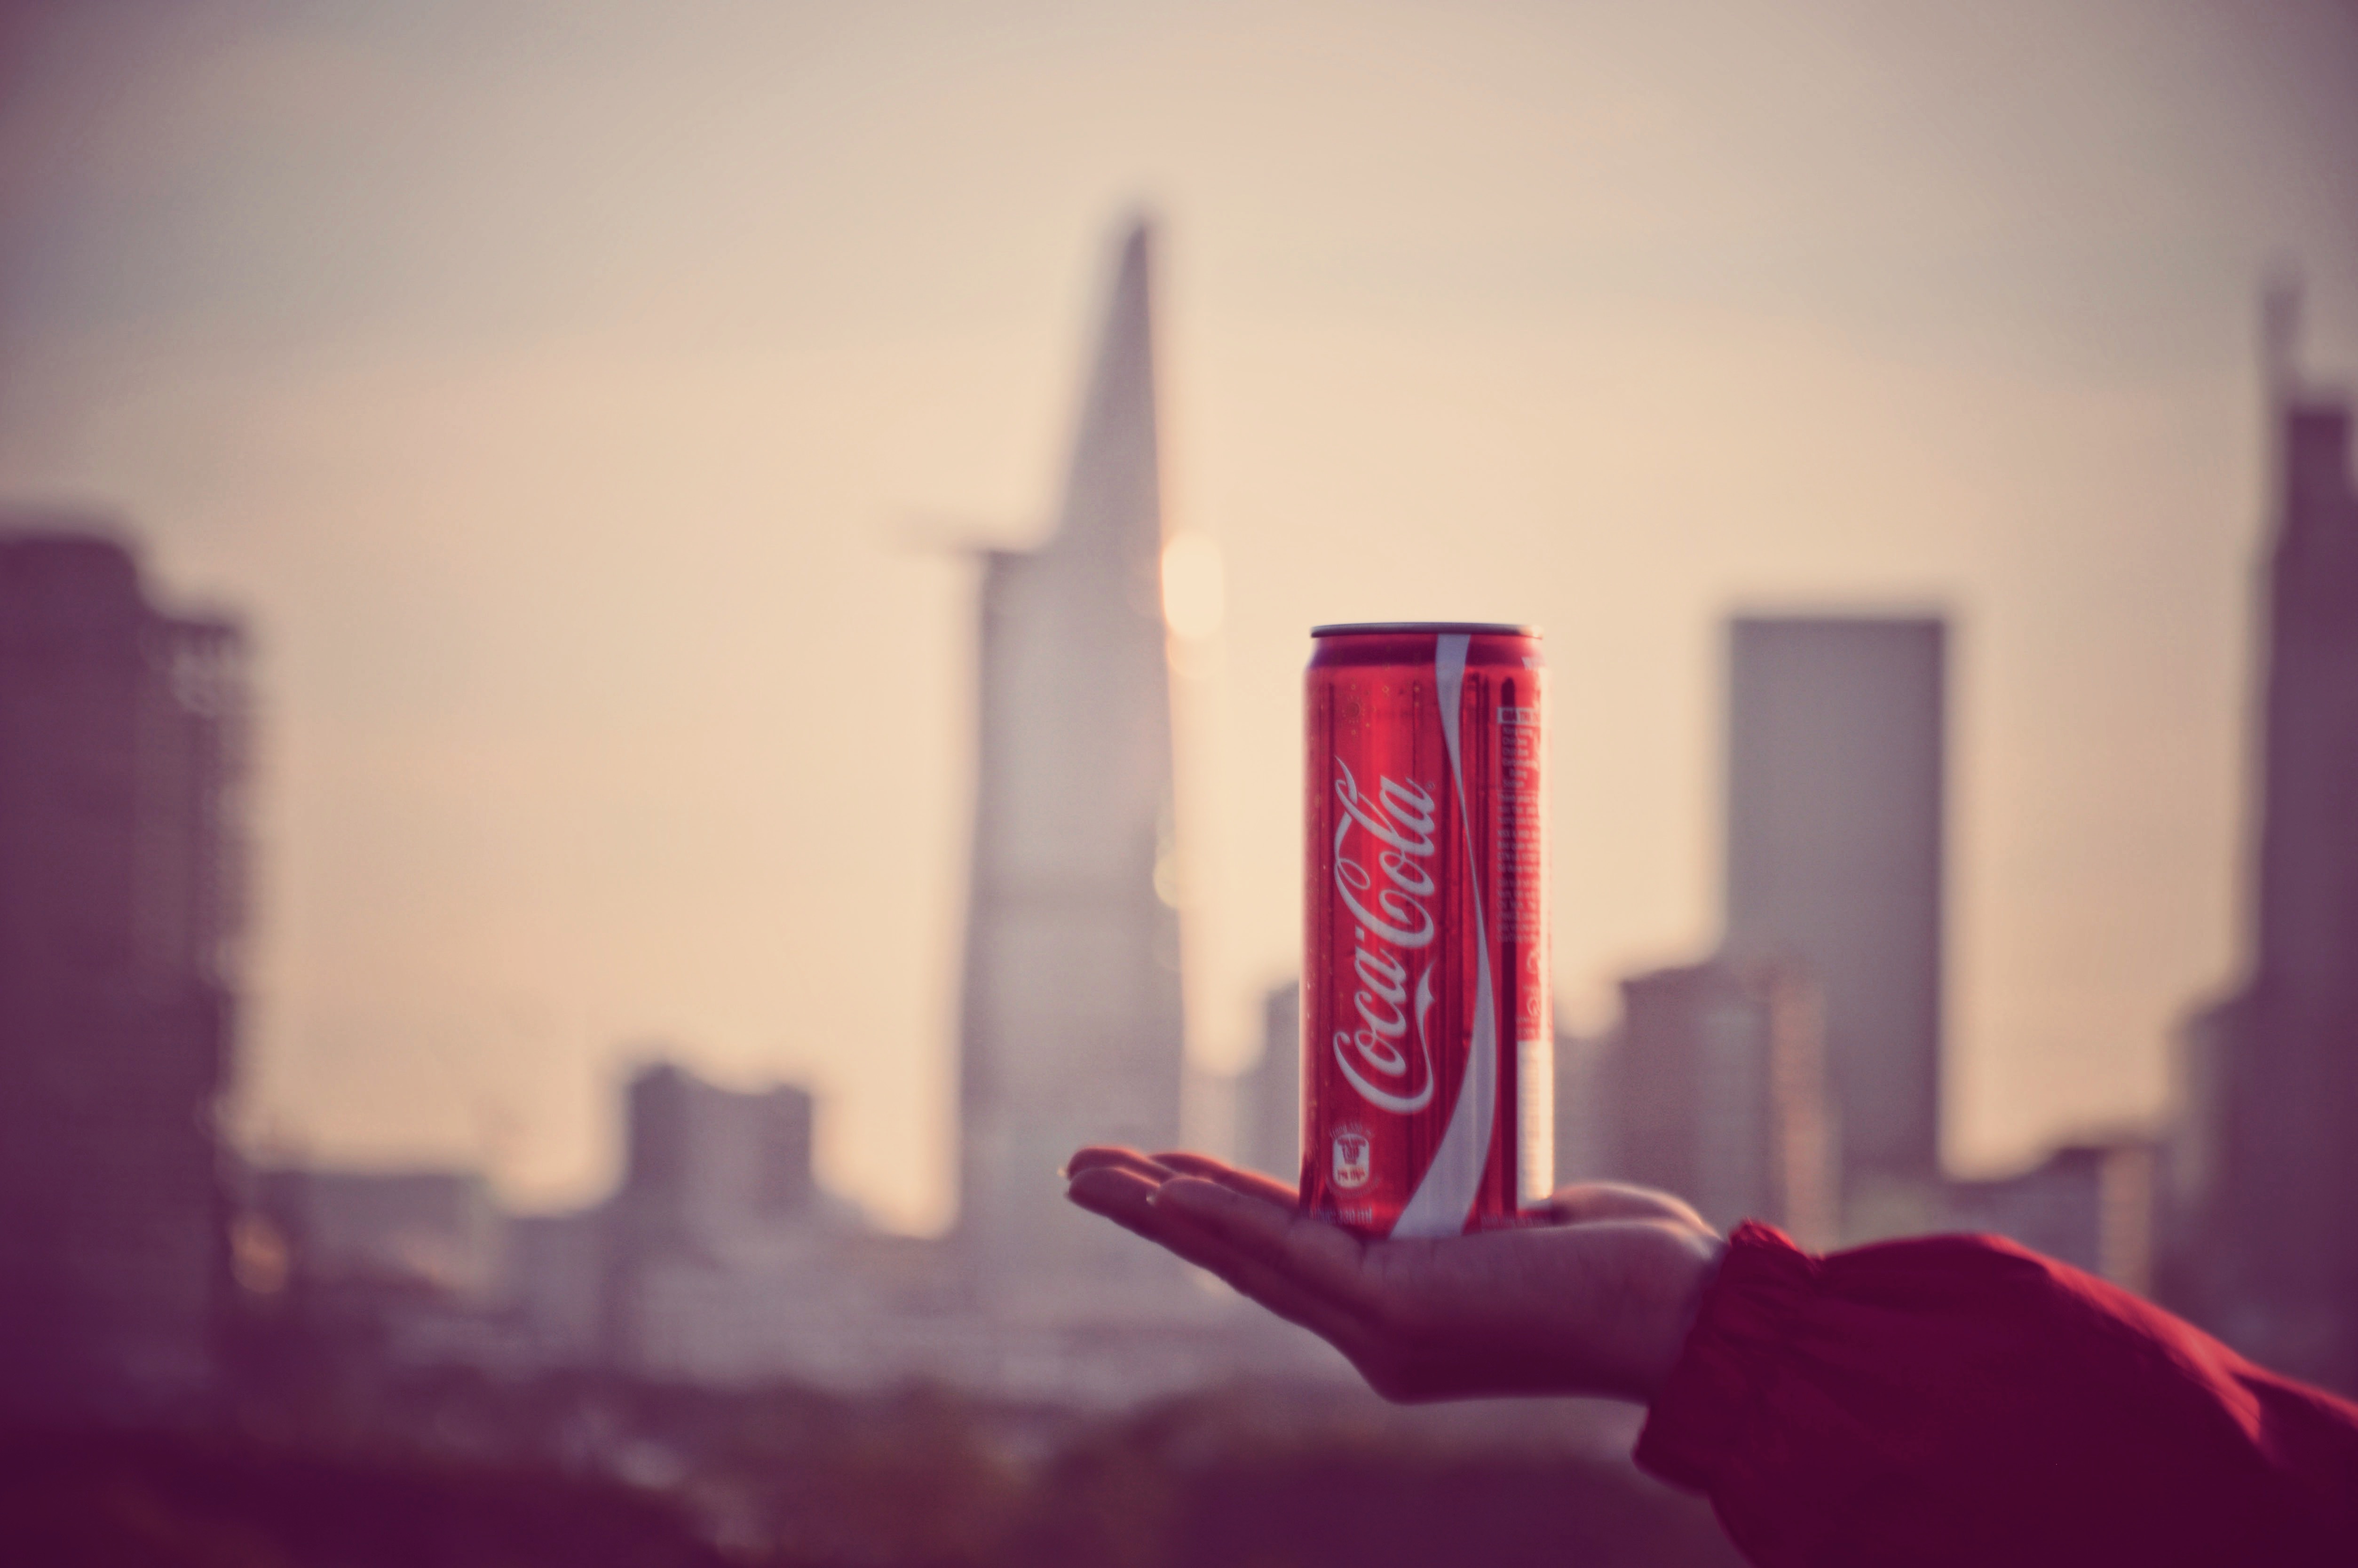
coca cola, drink, vietnam, project, hand, art, purple, light, sunlight